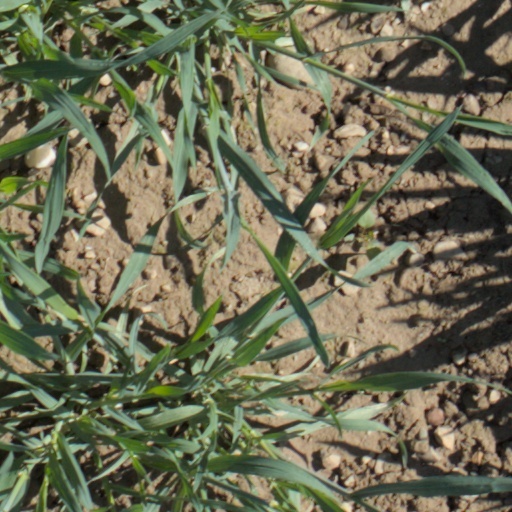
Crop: wheat